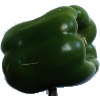
Label: Pepper Green 1